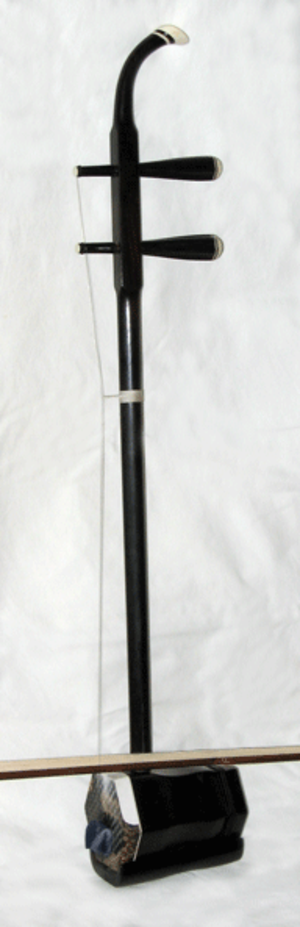
La musique chinoise est une forme essentielle de l'art chinois, très ancienne et très variée. Elle s'est développée indépendamment des musiques de l'Ouest asiatique, généralement modales, bien qu'elles aient eu une influence par certains instruments. Elle est également influencée par les peuples d'Asie centrale avec le erhu, instrument omniprésent. Les religions de la Chine déjà variées ont subi l'influence du bouddhisme qui fut syncrétisé avec le confucianisme et le taoïsme pour former le chan, que l'on appelle zen au Japon, les régions traditionnellement plus animistes ou chamanistes ont également subi l'influence d'autres religions. Certaines régions de la Chine ont par exemple évolué vers l'Islam et l'on retrouve aujourd'hui des mosquées sur l'ensemble du territoire chinois, ils se sont donc imprégnés et enrichis de nombreuses cultures voisines, comme la majorité des cultures. En raison de l'ampleur du territoire, les musiques chinoises englobent des types de musiques régionales très variées.
Le húqín est une famille de vielles chinoises et mongoles à deux cordes, dont l'erhu, le zhonghu, et le gaohu sont les représentants les plus communs parmi les trente modèles rencontrés. Typiquement, le crin de l'archet est coincé entre les deux cordes, et permet selon l'inclinaison, de jouer l'une ou l'autre ou les deux à la fois. La caisse de résonance est octogonale ou hexagonale, et la table d'harmonie est le plus souvent en peau de serpent ou de bois très fin.